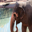
Label: elephant